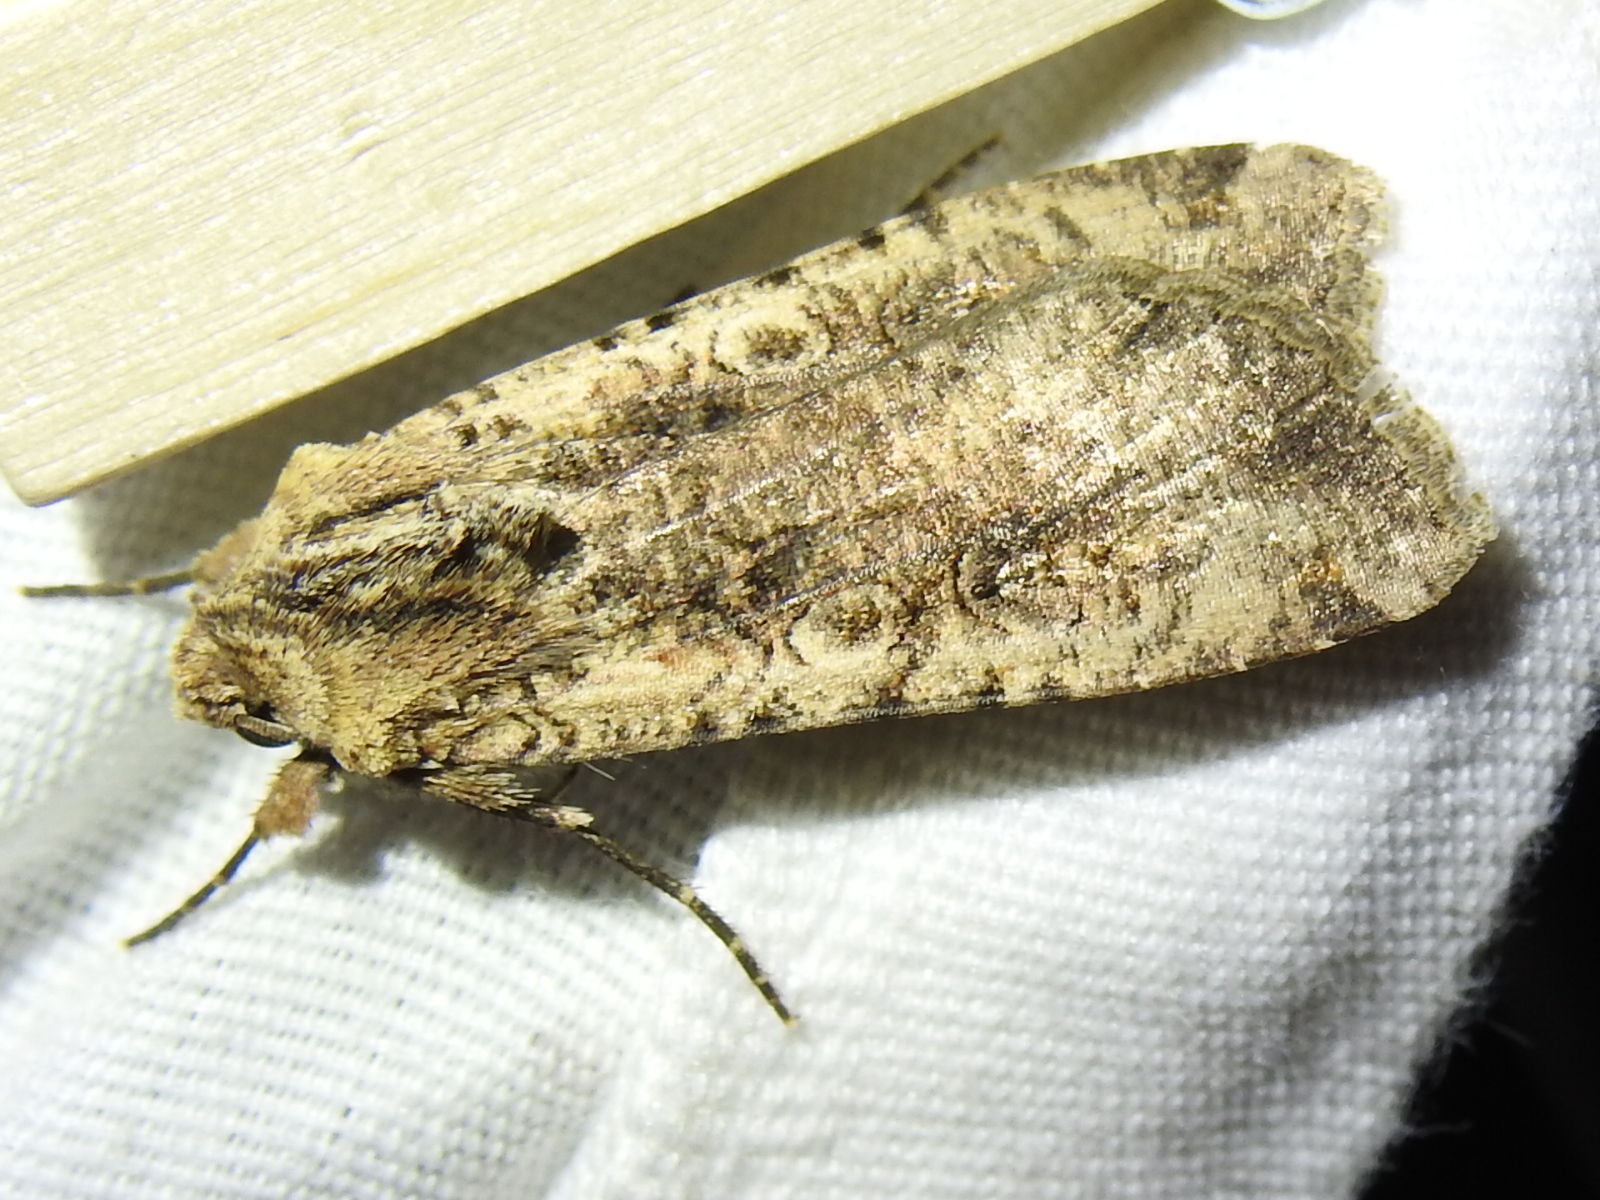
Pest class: cutworms